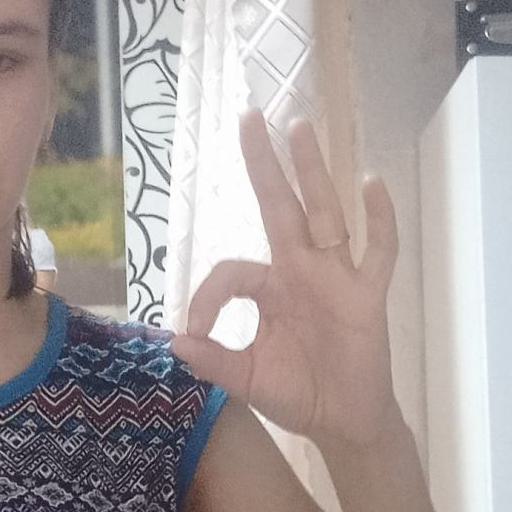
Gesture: ok